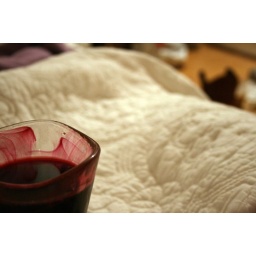
things i shouldn't do in bed. Drink red wine over a white comforter.